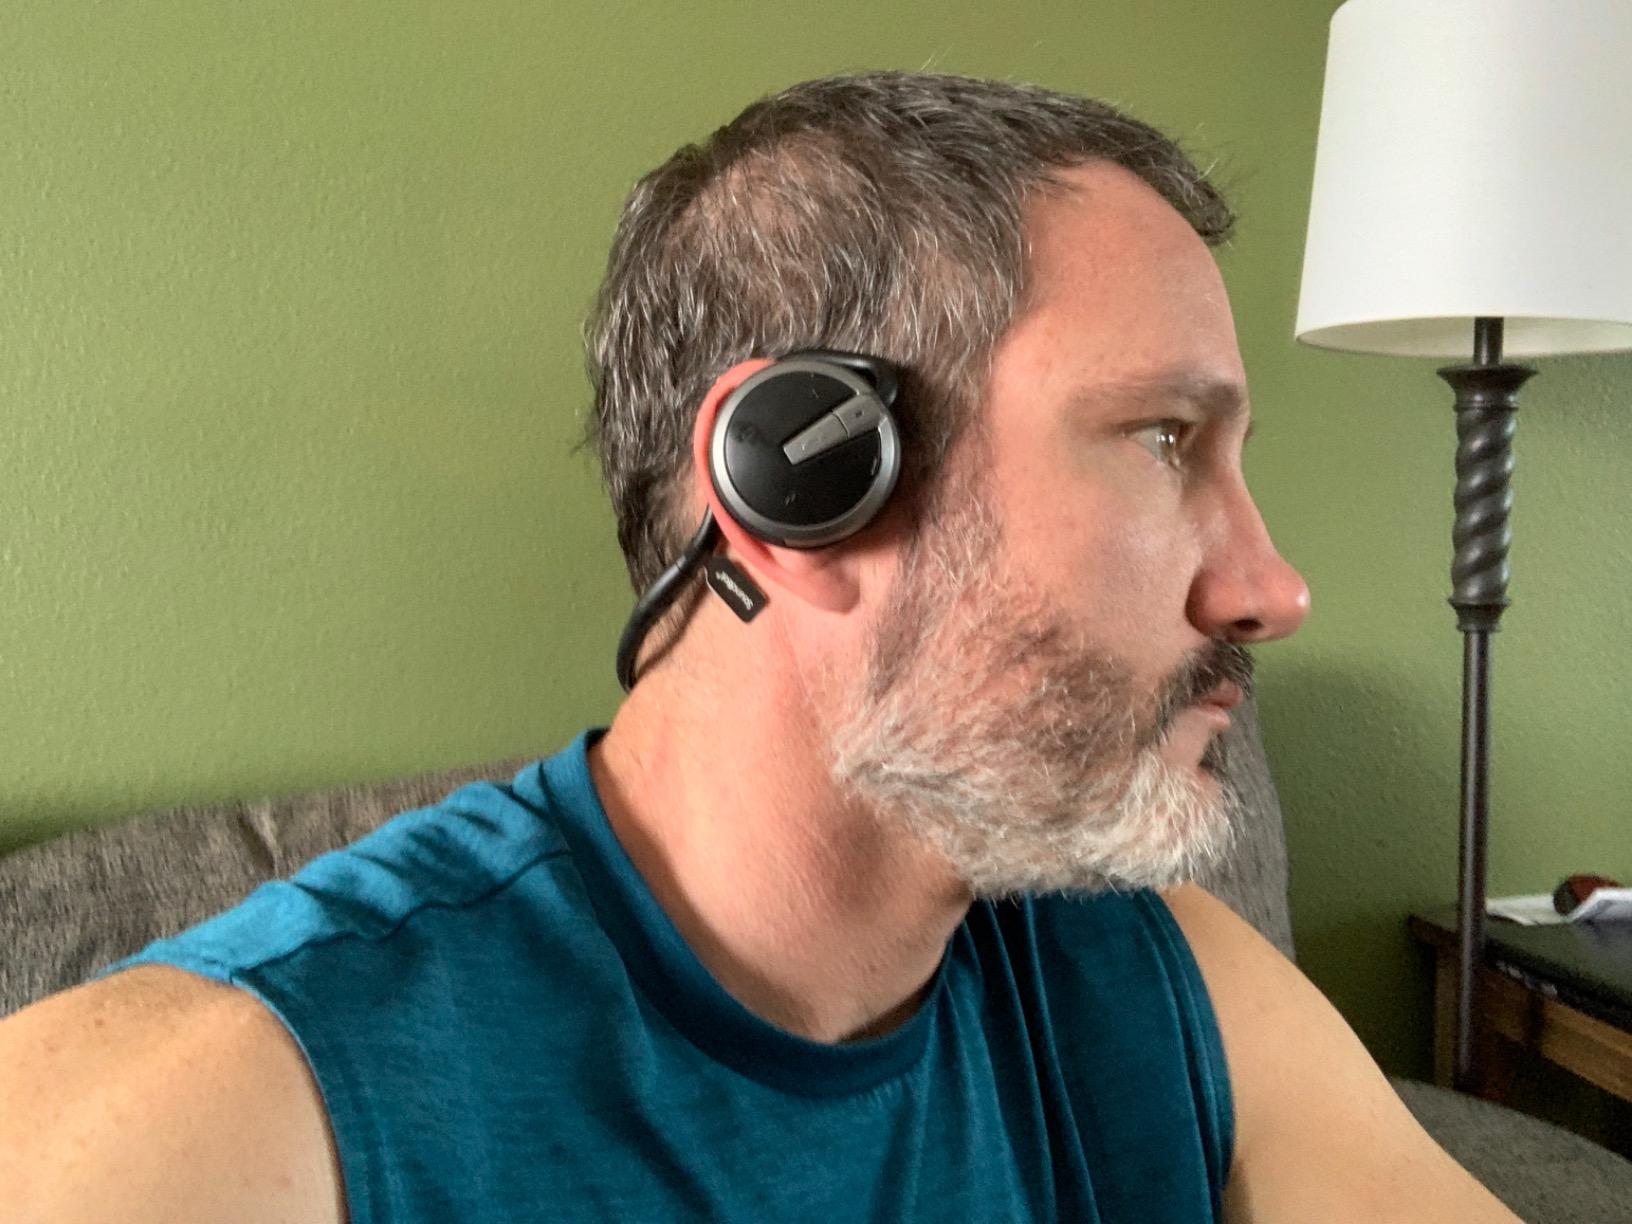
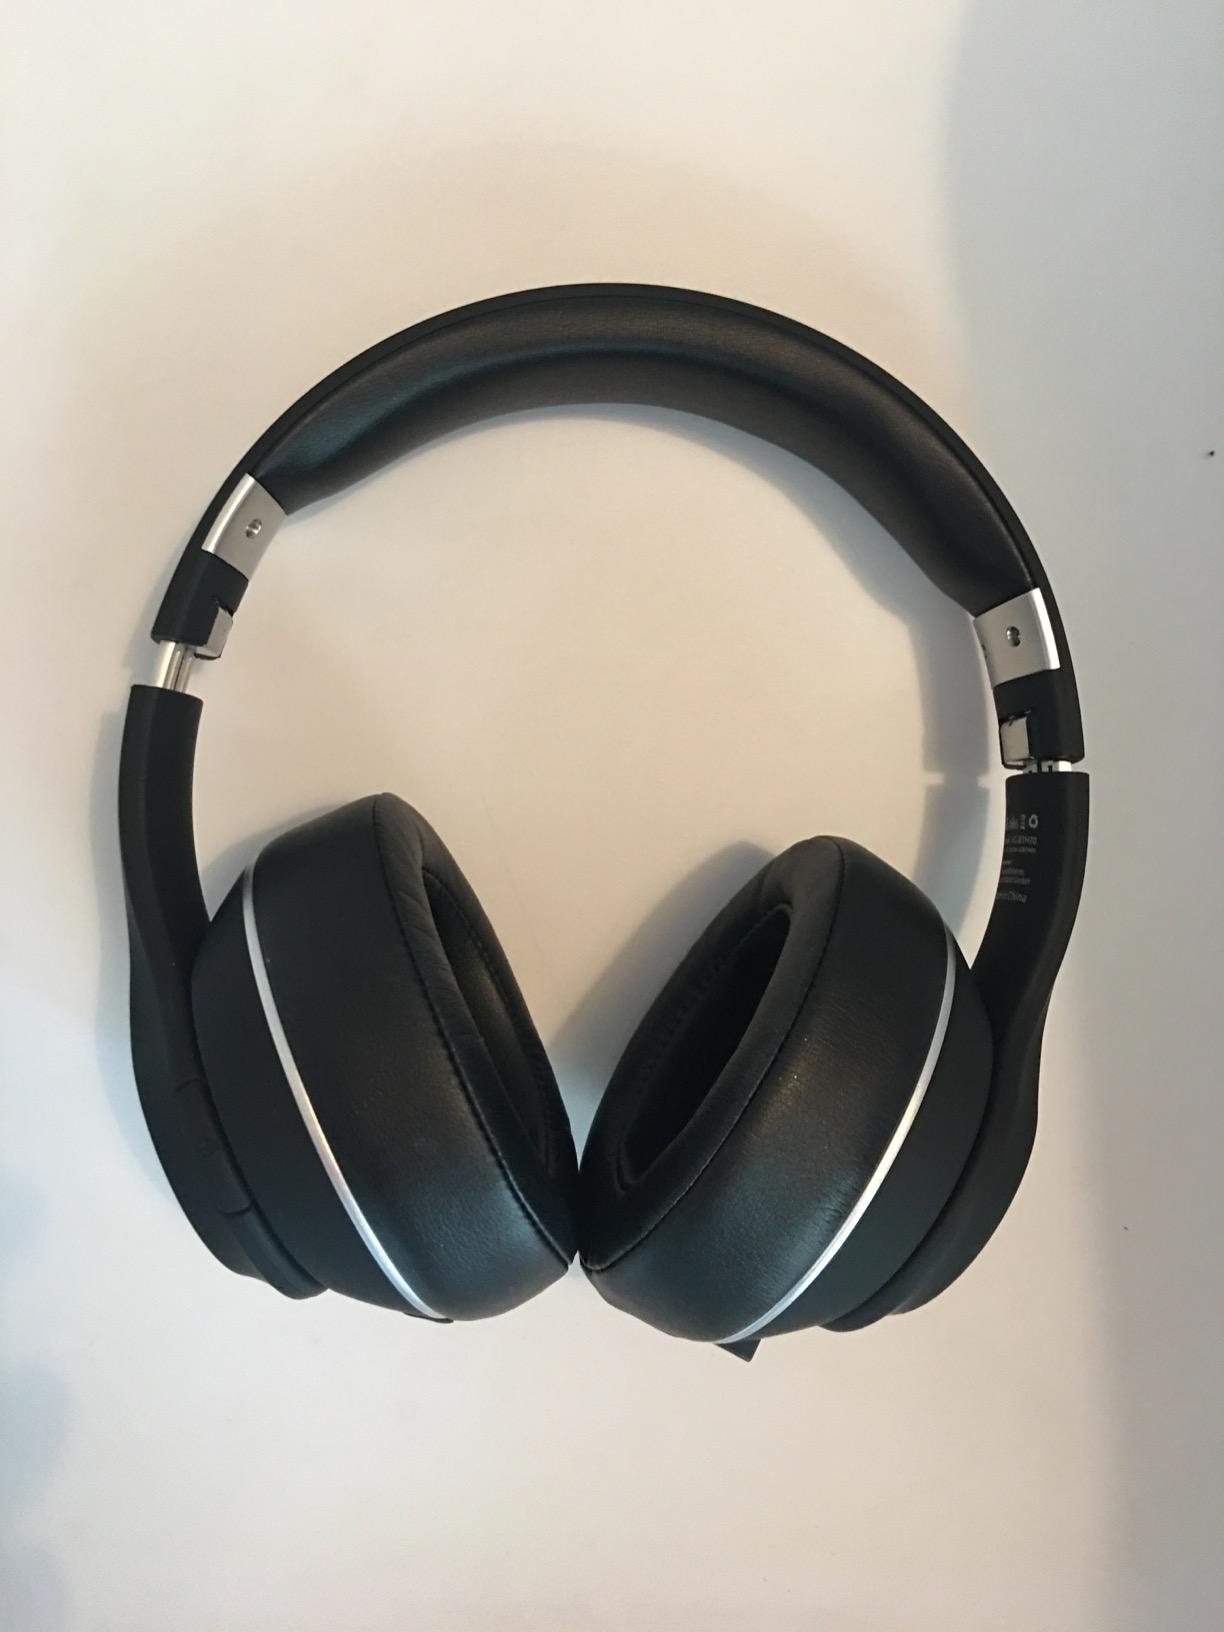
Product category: headphones
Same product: no